Blast Queen Championship

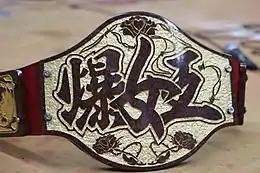
The Blast Queen Championship belt

The is a women's professional wrestling title promoted by both Japanese professional wrestling promotions Pro Wrestling Zero1 and Super Fireworks Pro Wrestling (Chō Hanabi Puroresu). , there have been a total of seven reigns shared between 6 different champions. The current holder is Hiroyo Matsumoto who is in her second reign.